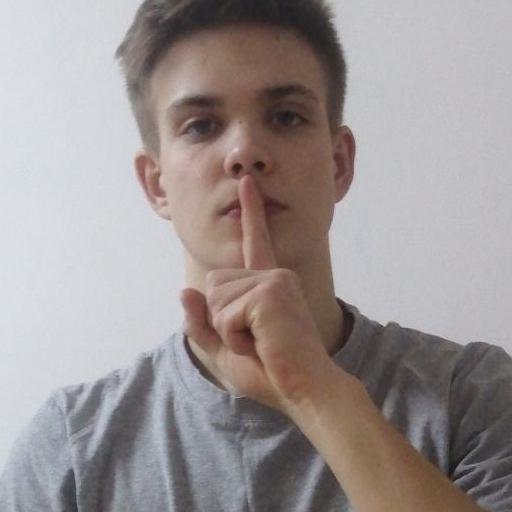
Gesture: mute